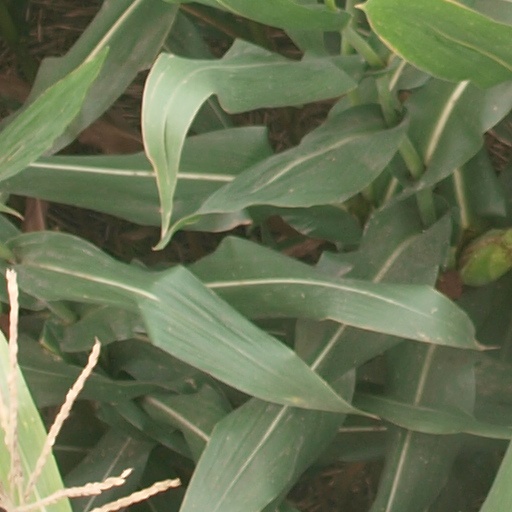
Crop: maize; corn